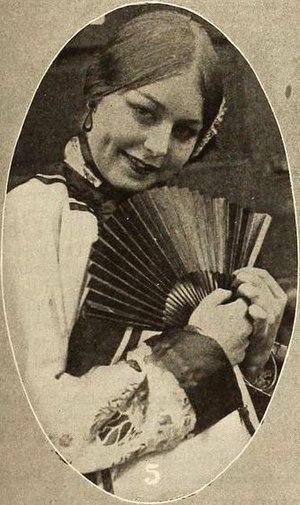
The Highbinders est un film américain réalisé par Tod Browning, sorti en 1915.